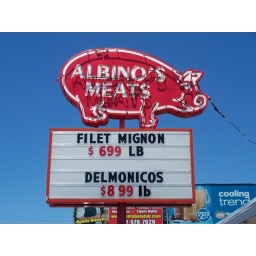
Neon pig sign for Albino's Meats in Ashtabula, Ohio. (re-shoot)